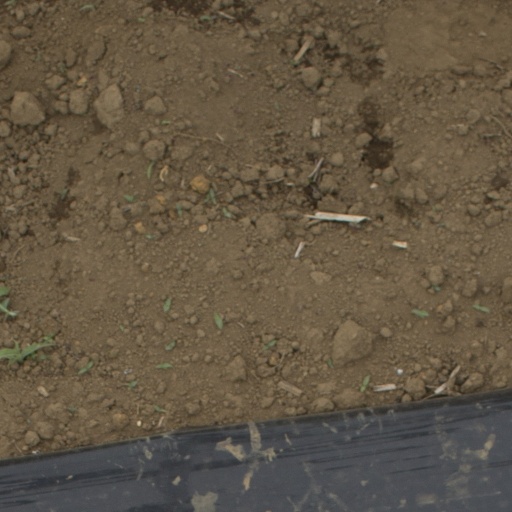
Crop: Jerusalem artichoke